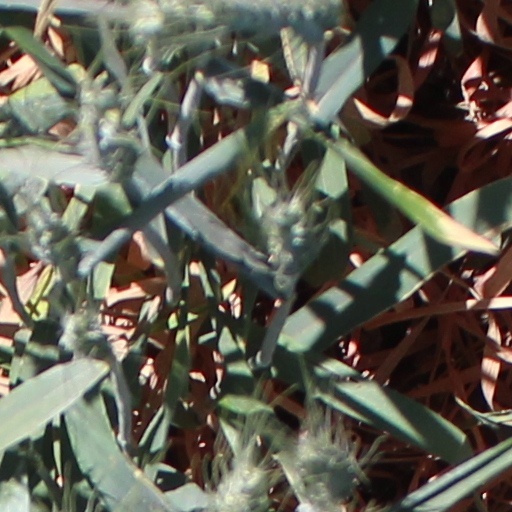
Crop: wheat